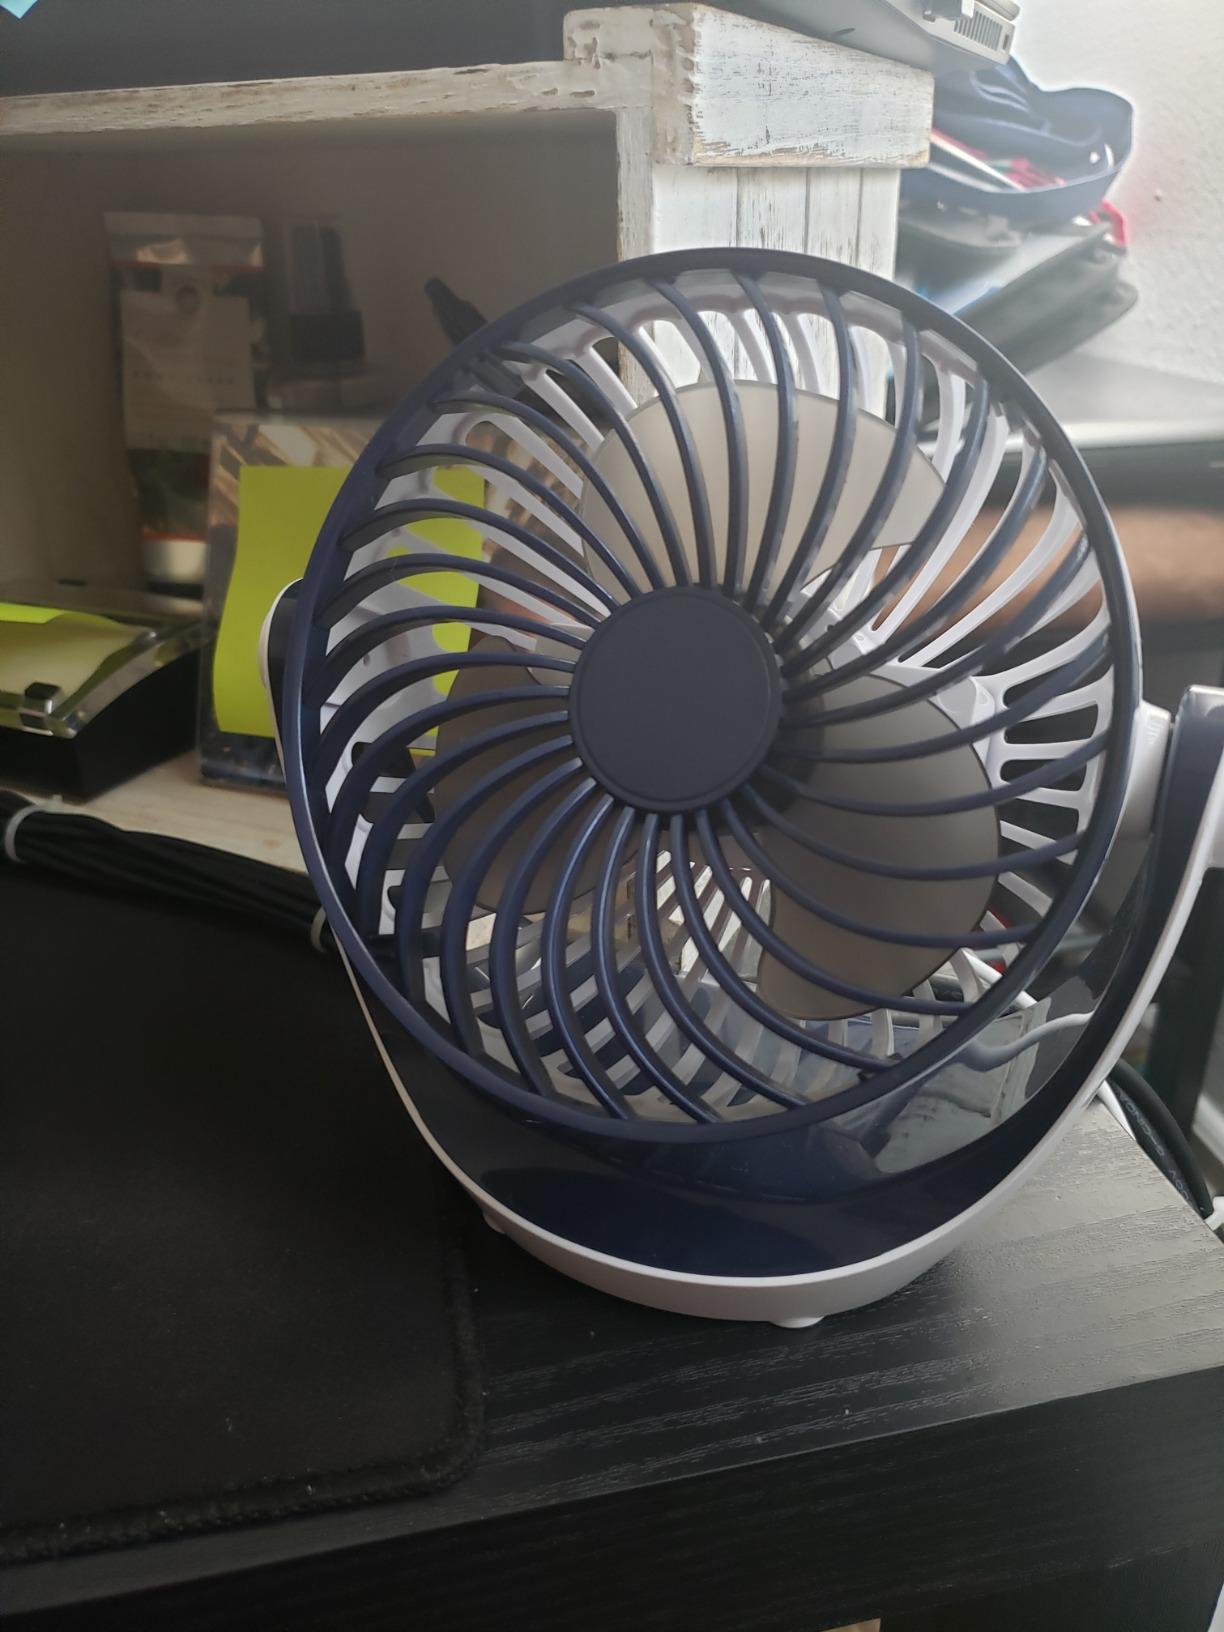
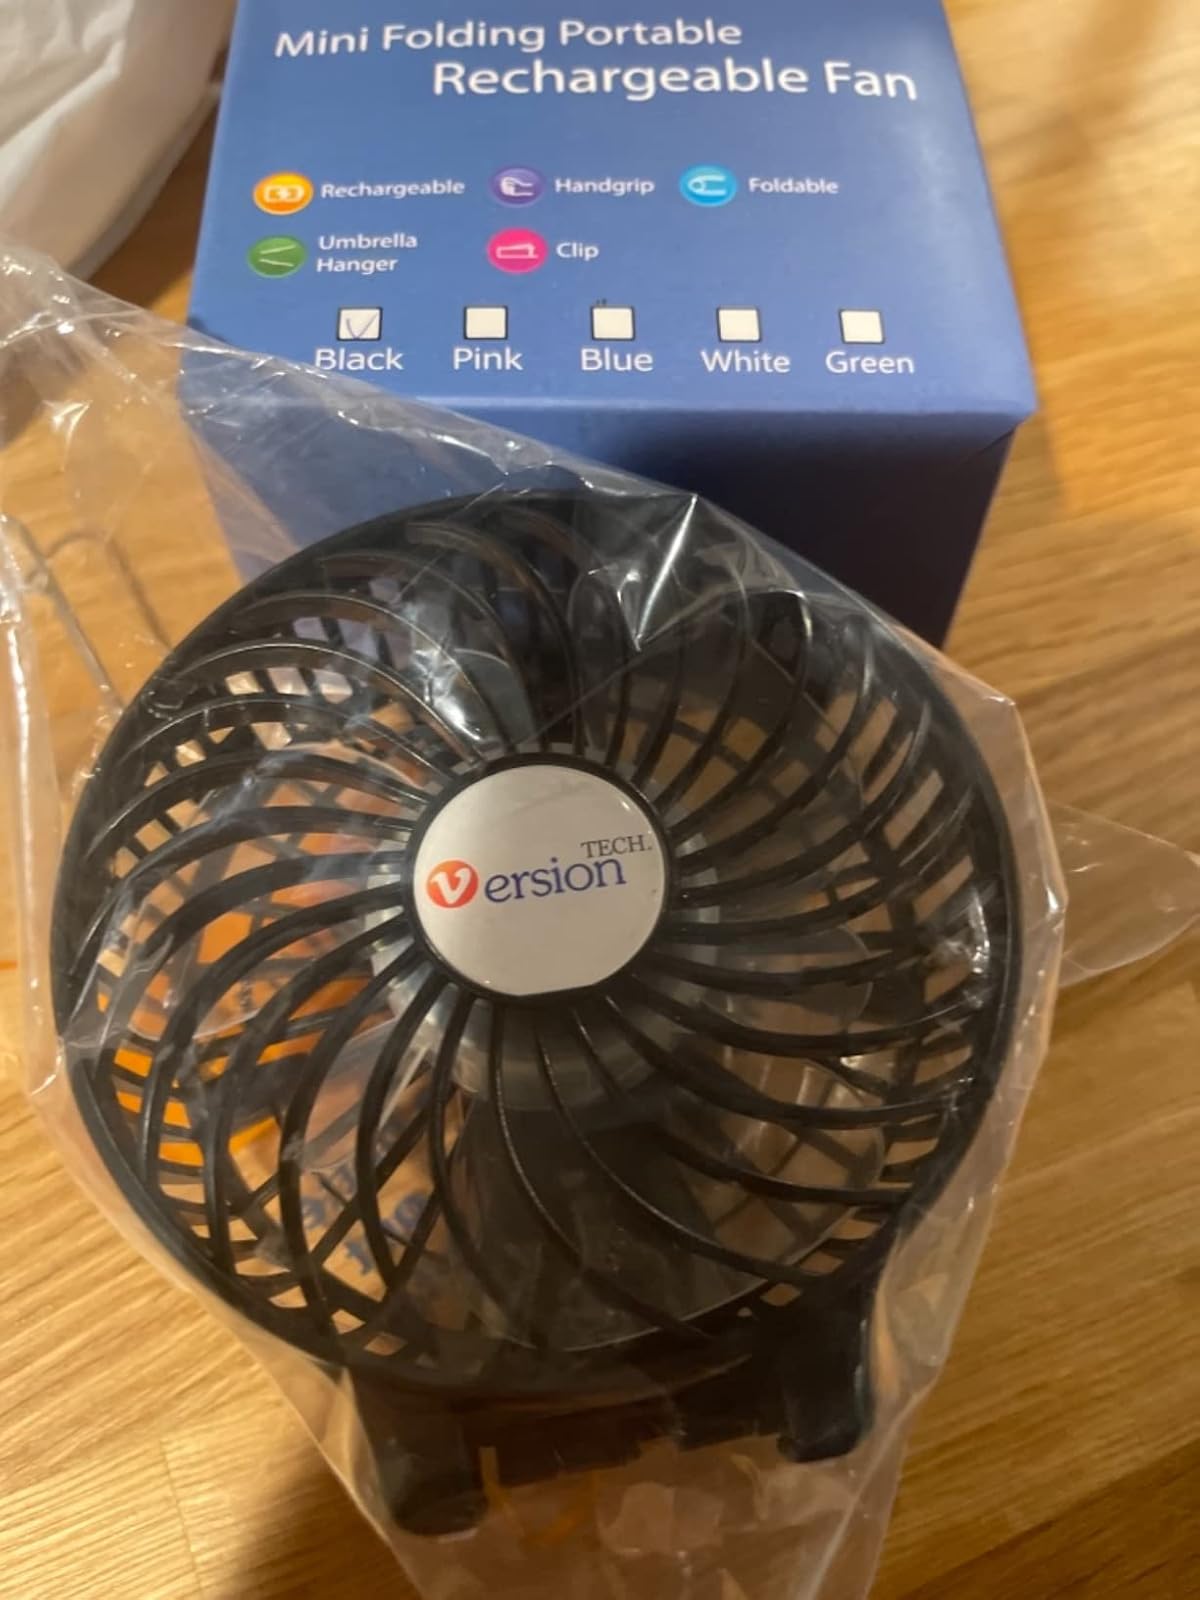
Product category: fan
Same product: no